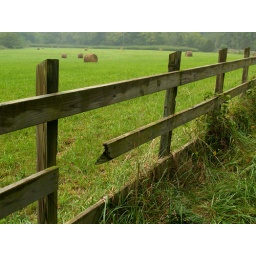
Broken fence along a field at Boxley Valley, in the Buffalo National River of Arkansas.